History of Israel

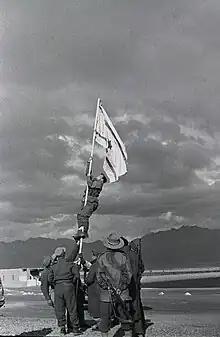
Avraham Adan raising the Ink Flag marking the end of the 1948 Arab–Israeli War

Illegal migration (Aliyah Bet) became the main form of Jewish entry into Palestine. Across Europe Bricha ("flight"), an organization of former partisans and ghetto fighters, smuggled Holocaust survivors from Eastern Europe to Mediterranean ports, where small boats tried to breach the British blockade of Palestine. Meanwhile, Jews from Arab countries began moving into Palestine overland. Despite British efforts to curb immigration, during the 14 years of the Aliyah Bet, over 110,000 Jews entered Palestine. By the end of World War II, the Jewish population of Palestine had increased to 33% of the total population.